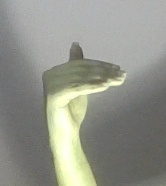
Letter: khaa